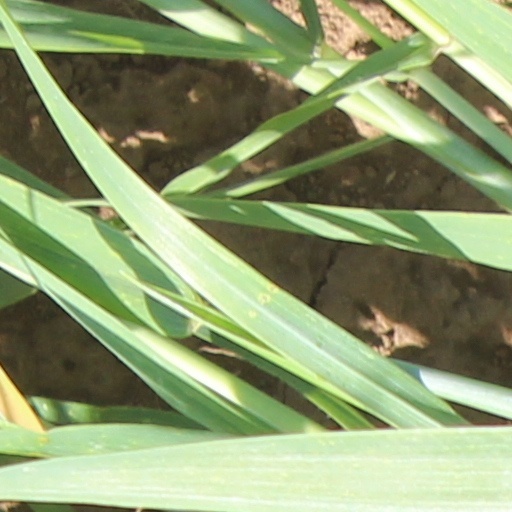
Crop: wheat